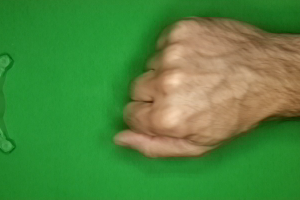
Label: rock